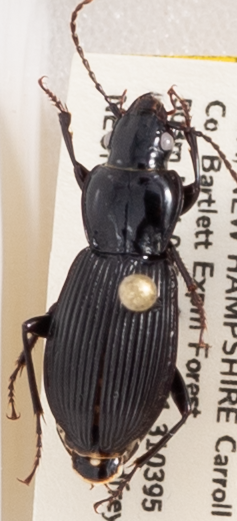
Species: Pterostichus coracinus
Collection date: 2019-06-26
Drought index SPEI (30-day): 0.362
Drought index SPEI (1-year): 1.22
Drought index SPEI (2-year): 0.998